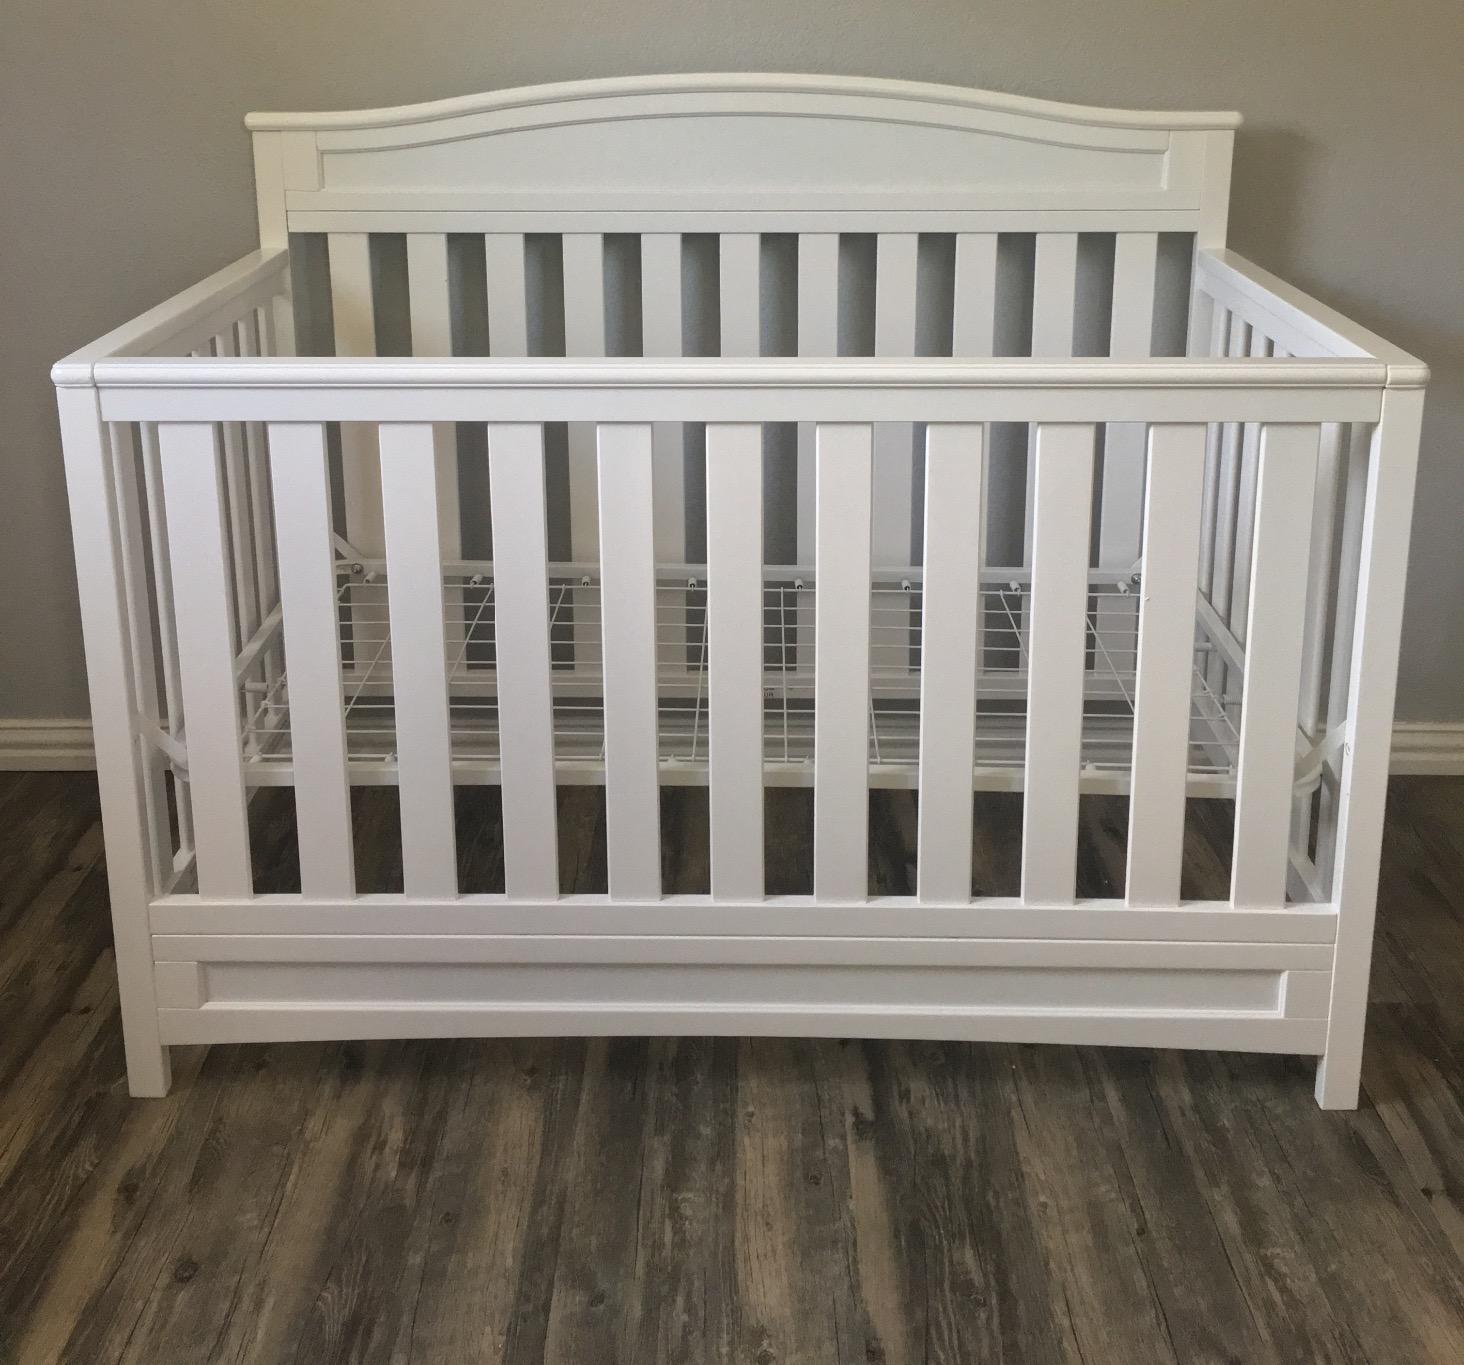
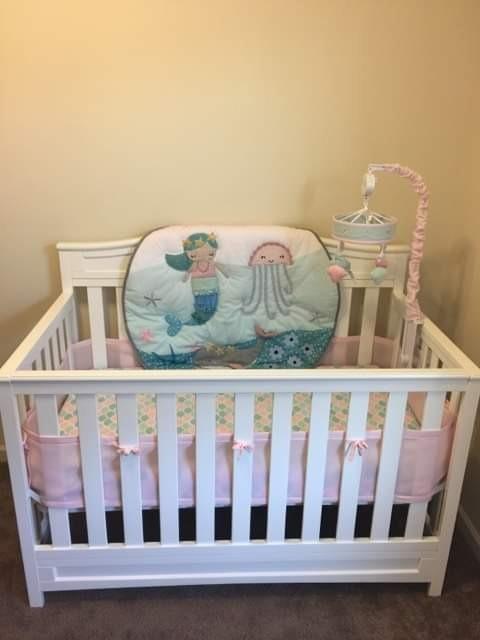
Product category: products_crib
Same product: yes